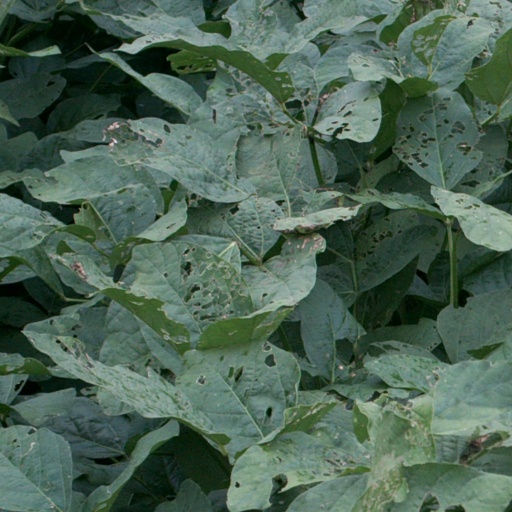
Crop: soybean